Kayla Brady

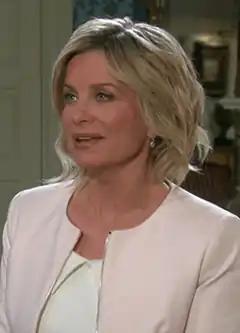
Mary Beth Evans as Kayla Brady

Kayla Brady Johnson is a fictional character from "Days of Our Lives", a soap opera on the NBC network. She made her first appearance in 1982. Kayla was created by Pat Falken Smith as one of the original members of the Brady family. She is known for her popular pairing with Steve Johnson. This relationship gave the couple the title of a famous super couple. Kayla was described as being the "good" girl of the serial. During her time on "Days of our Lives", Kayla was extremely well received by television critics. Kayla Brady Johnson is one of the six Brady children. She is the daughter of the late Shawn Brady and Caroline Brady. She is the sister of Roman and Kimberly Brady, the half-sister of Bo Brady, and the sister of adopted brothers Frankie and Max Brady. She has been married five times, once to Jack Deveraux and four times to Steve Johnson. Steve and Kayla have two children, a daughter, Stephanie, and a son, Joey. Mary Beth Evans returned to "Days of Our Lives" for a short-stint on June 18, 2010, and then again on recurring status starting in December 2011. She was upgraded to regular status in 2015.